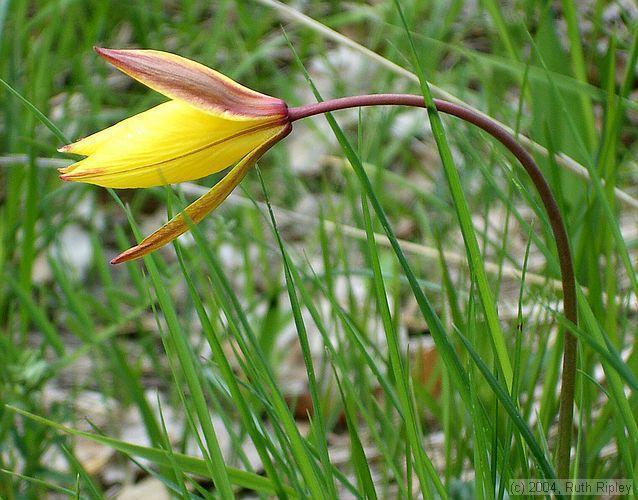
Flower: Tulip